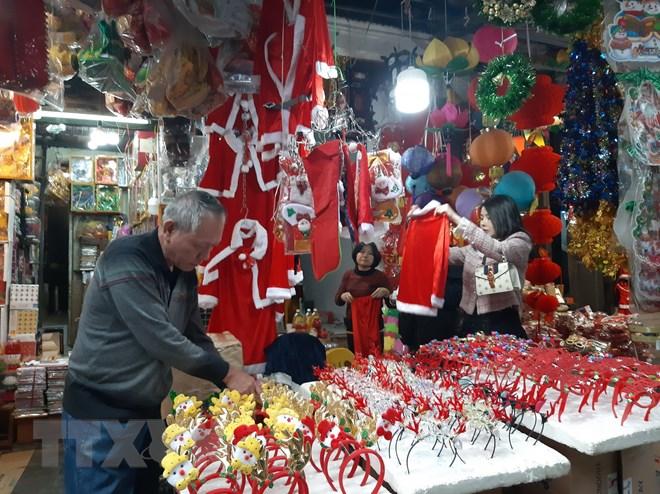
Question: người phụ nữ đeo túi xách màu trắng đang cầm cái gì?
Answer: cô ấy đang cầm chiếc áo ông già noel màu đỏ